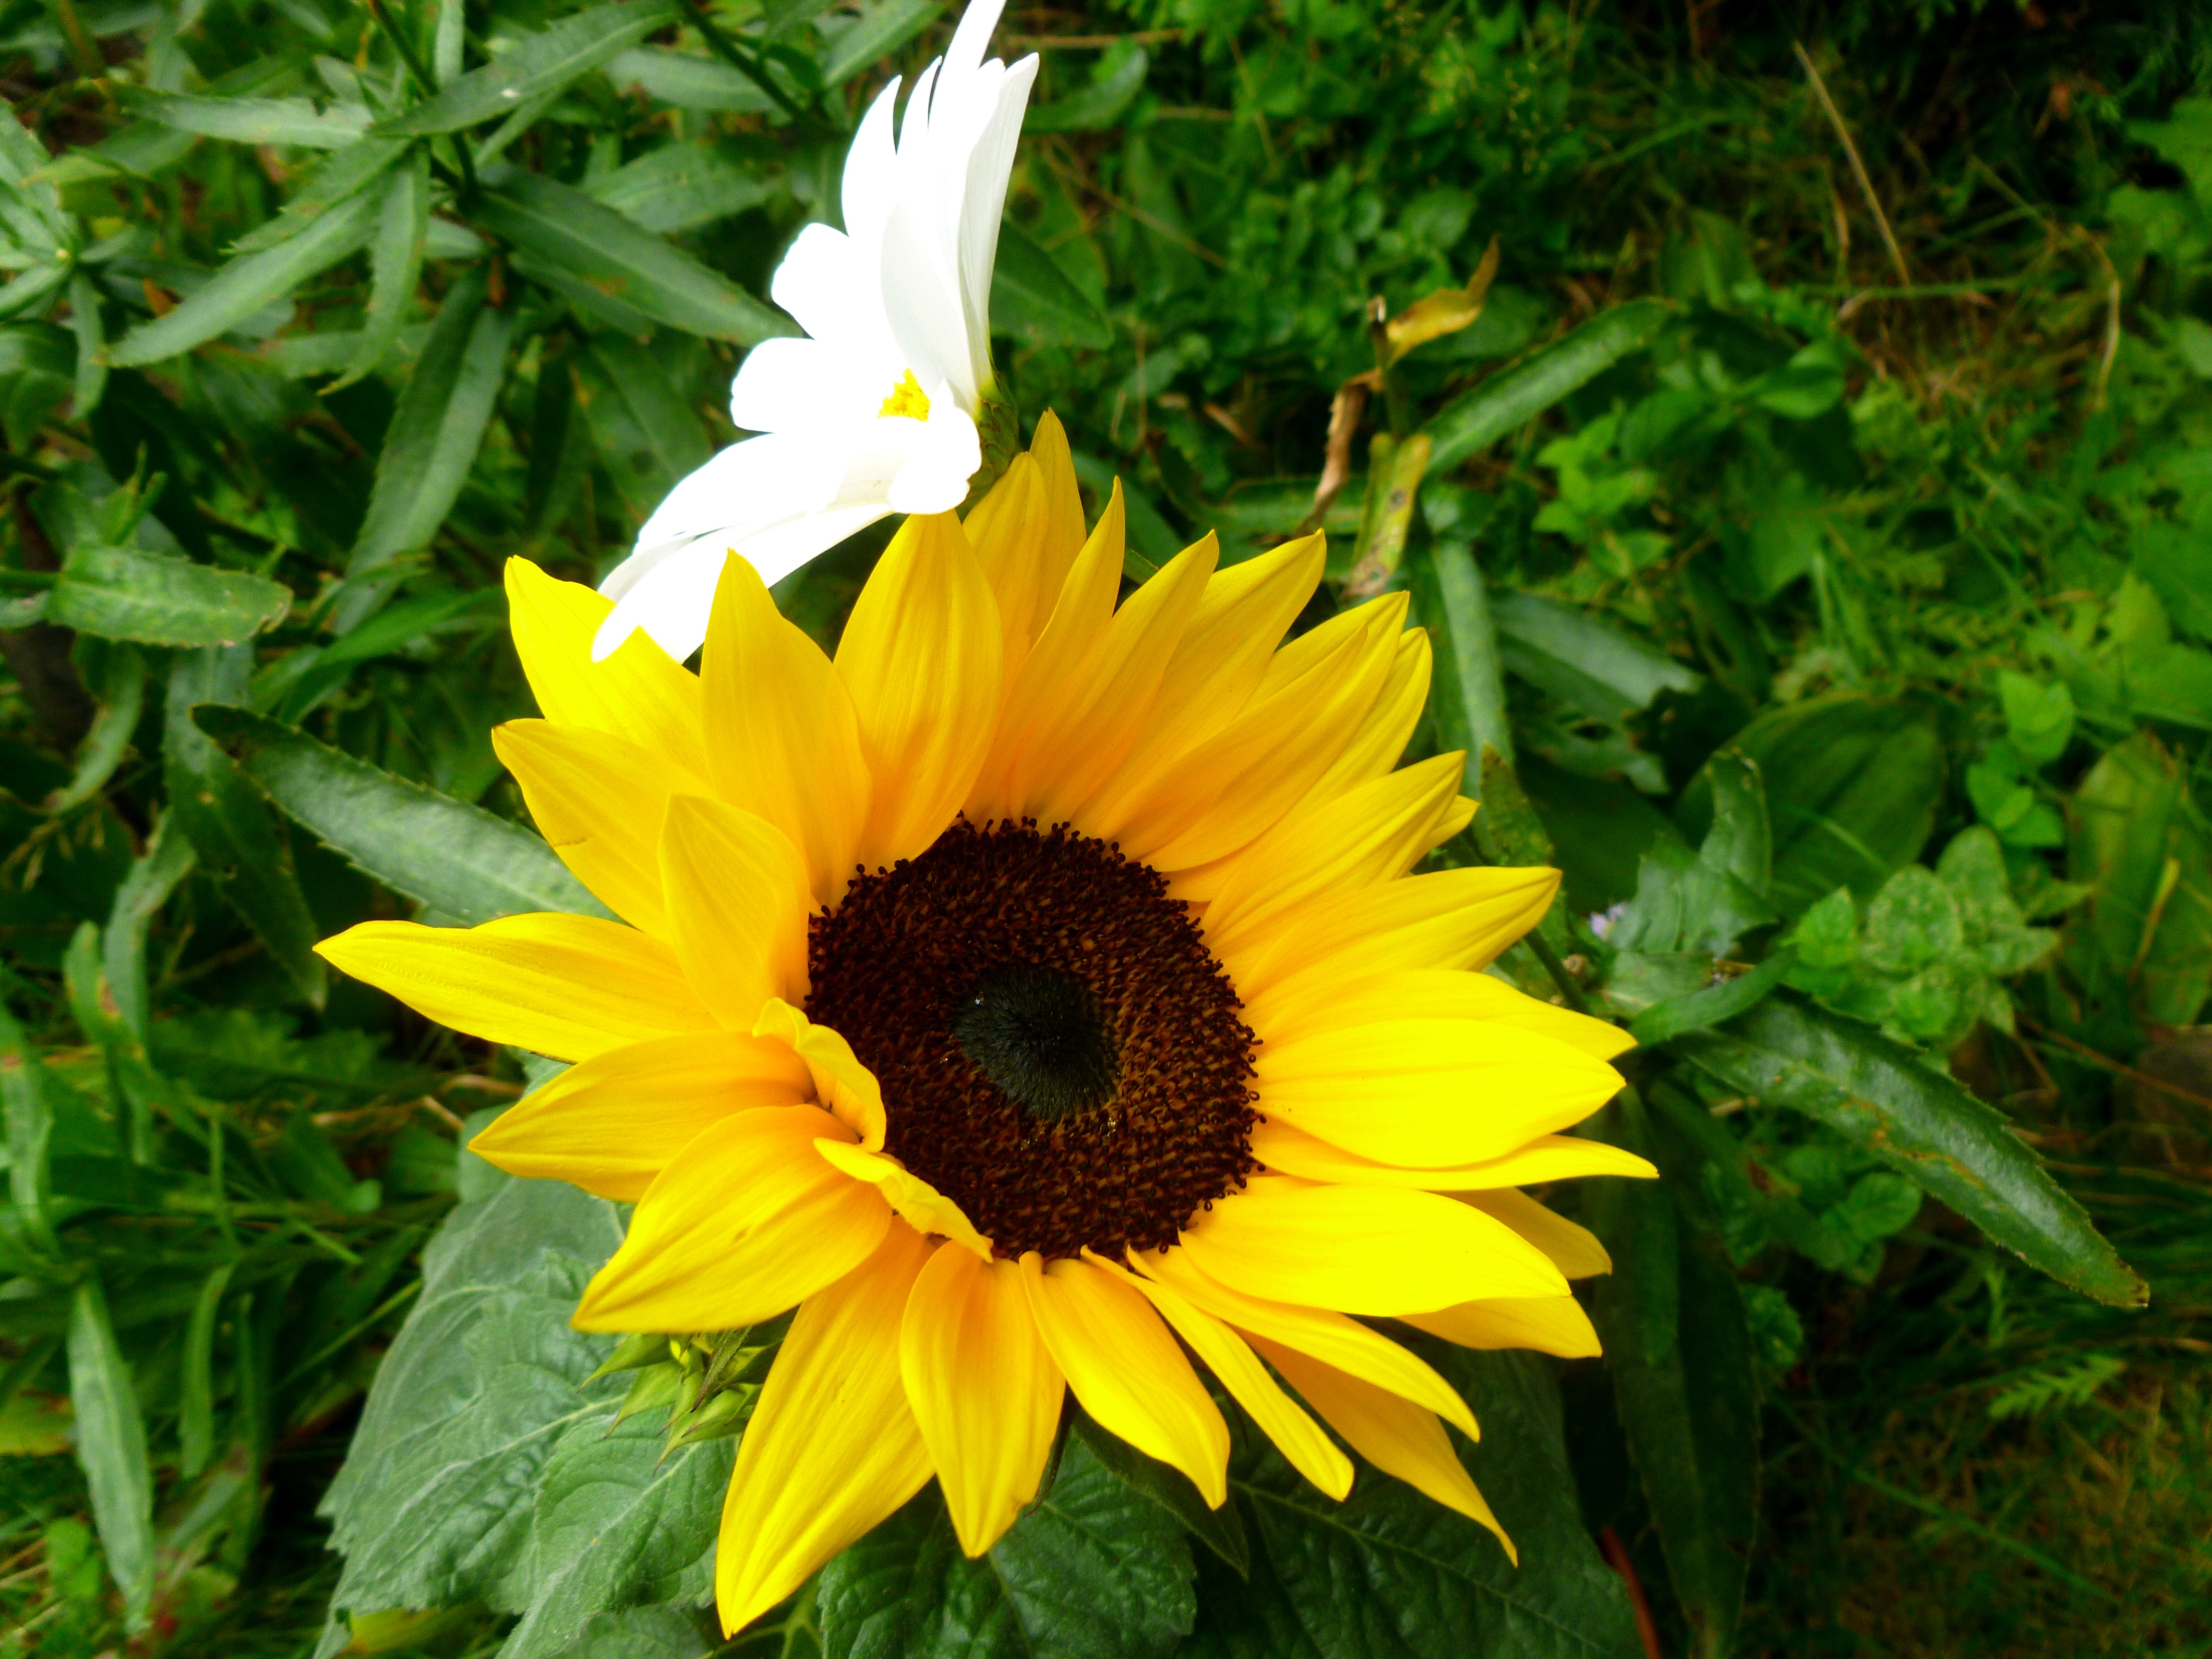
nature, plant, white, field, flower, petal, green, botany, two, yellow, garden, flora, sunflower, wildflower, flowers, leaves, sun flower, joy, late summer, togetherness, marguerite, macro photography, ornamental plant, flowering plant, flower heads, liaison, daisy family, land plant